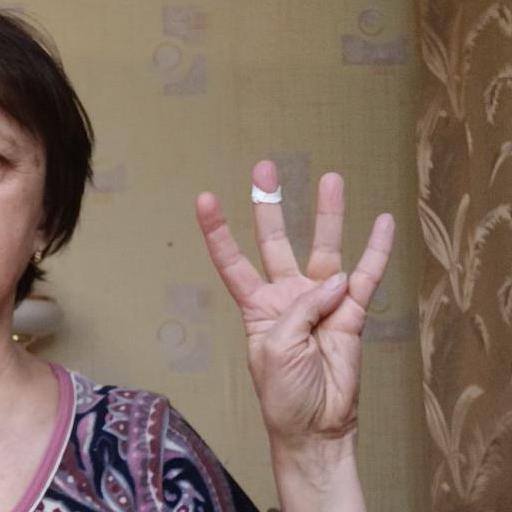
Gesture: four